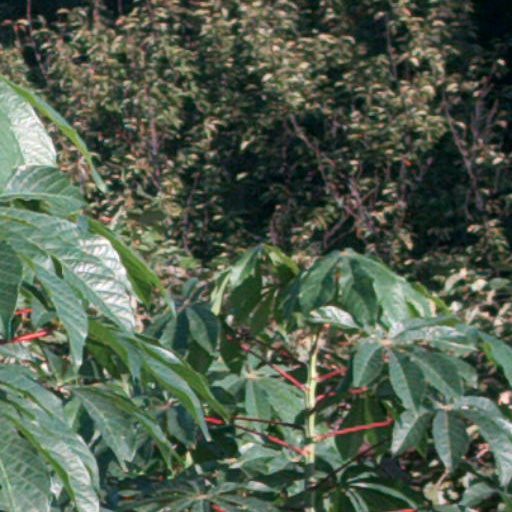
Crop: cassava